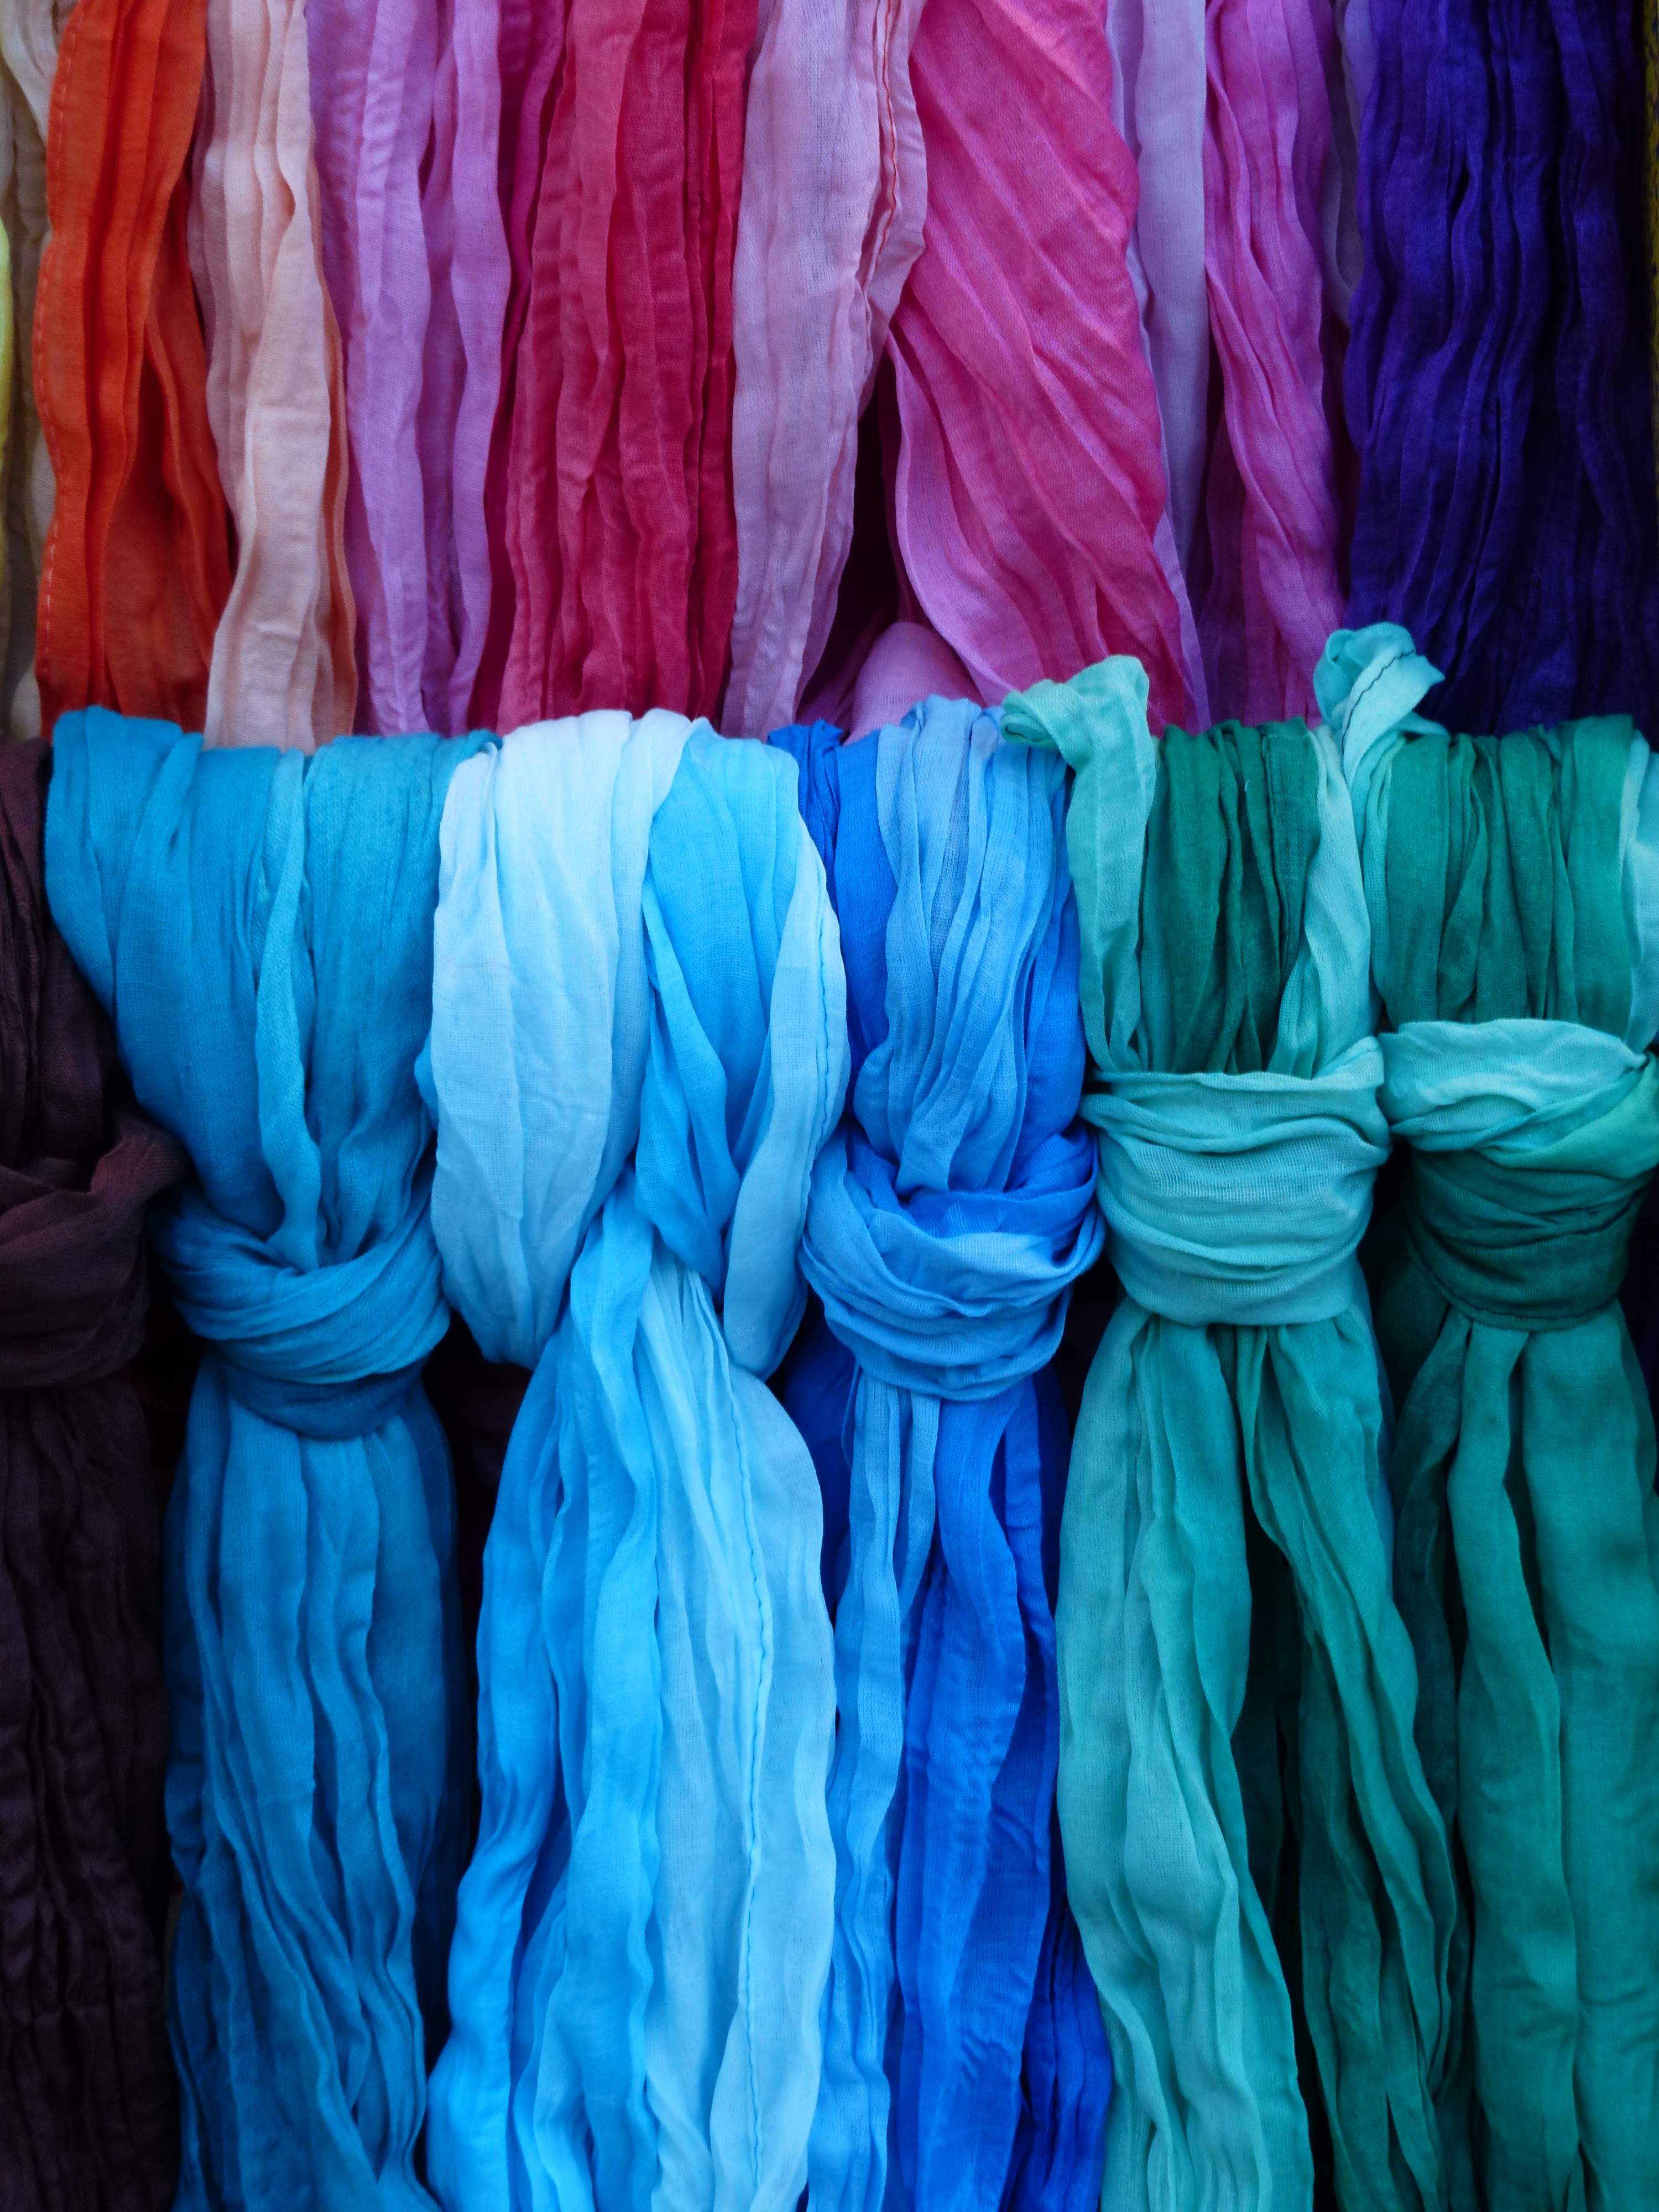
color, blue, clothing, scarf, material, thread, textile, dress, turquoise, towels, silk, gown, garments, scarves, fashion accessory, electric blue